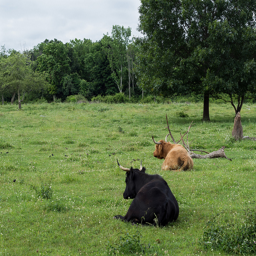
Some very big cows with horns laying in the grass.
Bulls lay down in a grassy field during the day.
The cattle are lying in the grassy field.
two large steer are out in a field of grass
Two cows lying down in a grass meadow.